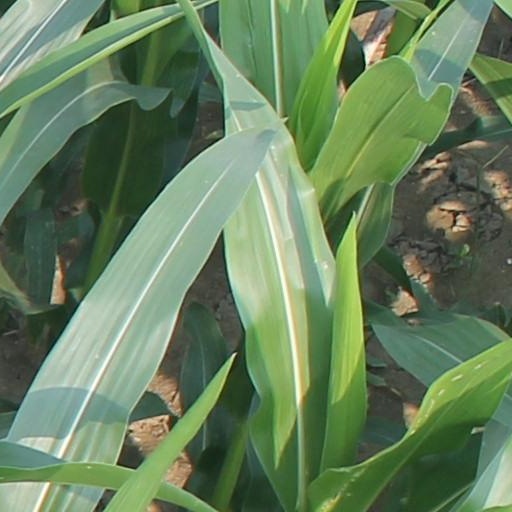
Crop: maize; corn